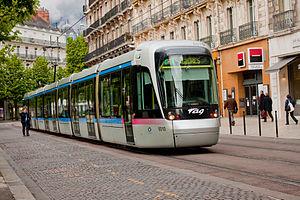
Un Citatis de la TAG (Grenoble), juste avant son arrivée à l'arrêt Victor Hugo
La ligne B du tramway de Grenoble est une ligne de tramway desservant l'agglomération de Grenoble. Longue de 10,5 km et dotée d'une vitesse commerciale de 18 km/h, elle relie deux importants campus de l'agglomération grenobloise, celui du polygone scientifique possédant de grands instruments de recherche européens et le domaine universitaire accueillant environ 40 000 personnes quotidiennement.
Le réseau de tramway de Grenoble dessert la ville et dix communes de son agglomération. Exploité par la Société d'économie mixte des transports publics de l'agglomération grenobloise, il est le deuxième réseau moderne ouvert en France, deux ans après celui de Nantes, en 1987. Il est surtout connu pour être le premier réseau au monde à être accessible aux personnes à mobilité réduite dès son ouverture.